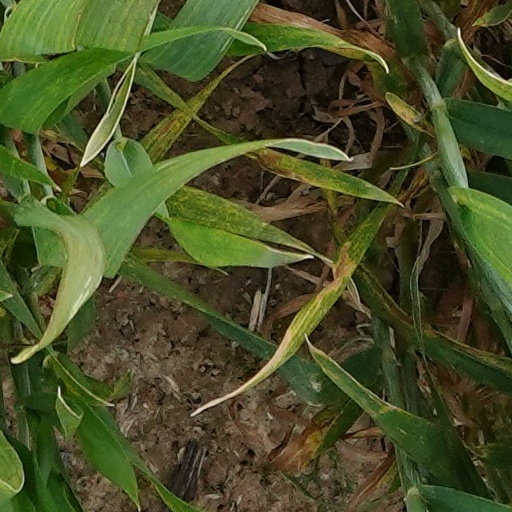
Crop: wheat